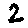
Label: 2